HMAS Reserve

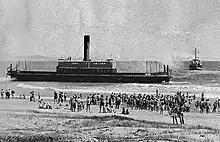
"Polaris", formerly HMAS Reserve, unsuccessfully attempts to pull the wrecked Sydney car ferry, "Koondooloo", off the beach at Trial Bay, 1972

"Reserve" remained in service with the RAN until 19 October 1953 when she was decommissioned. She was subsequently sold on 21 September 1961.